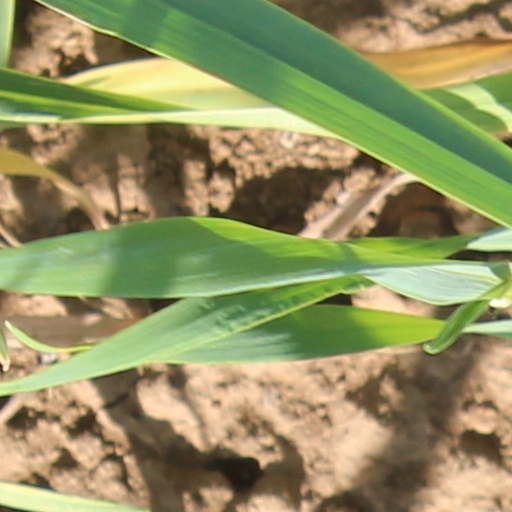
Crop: wheat